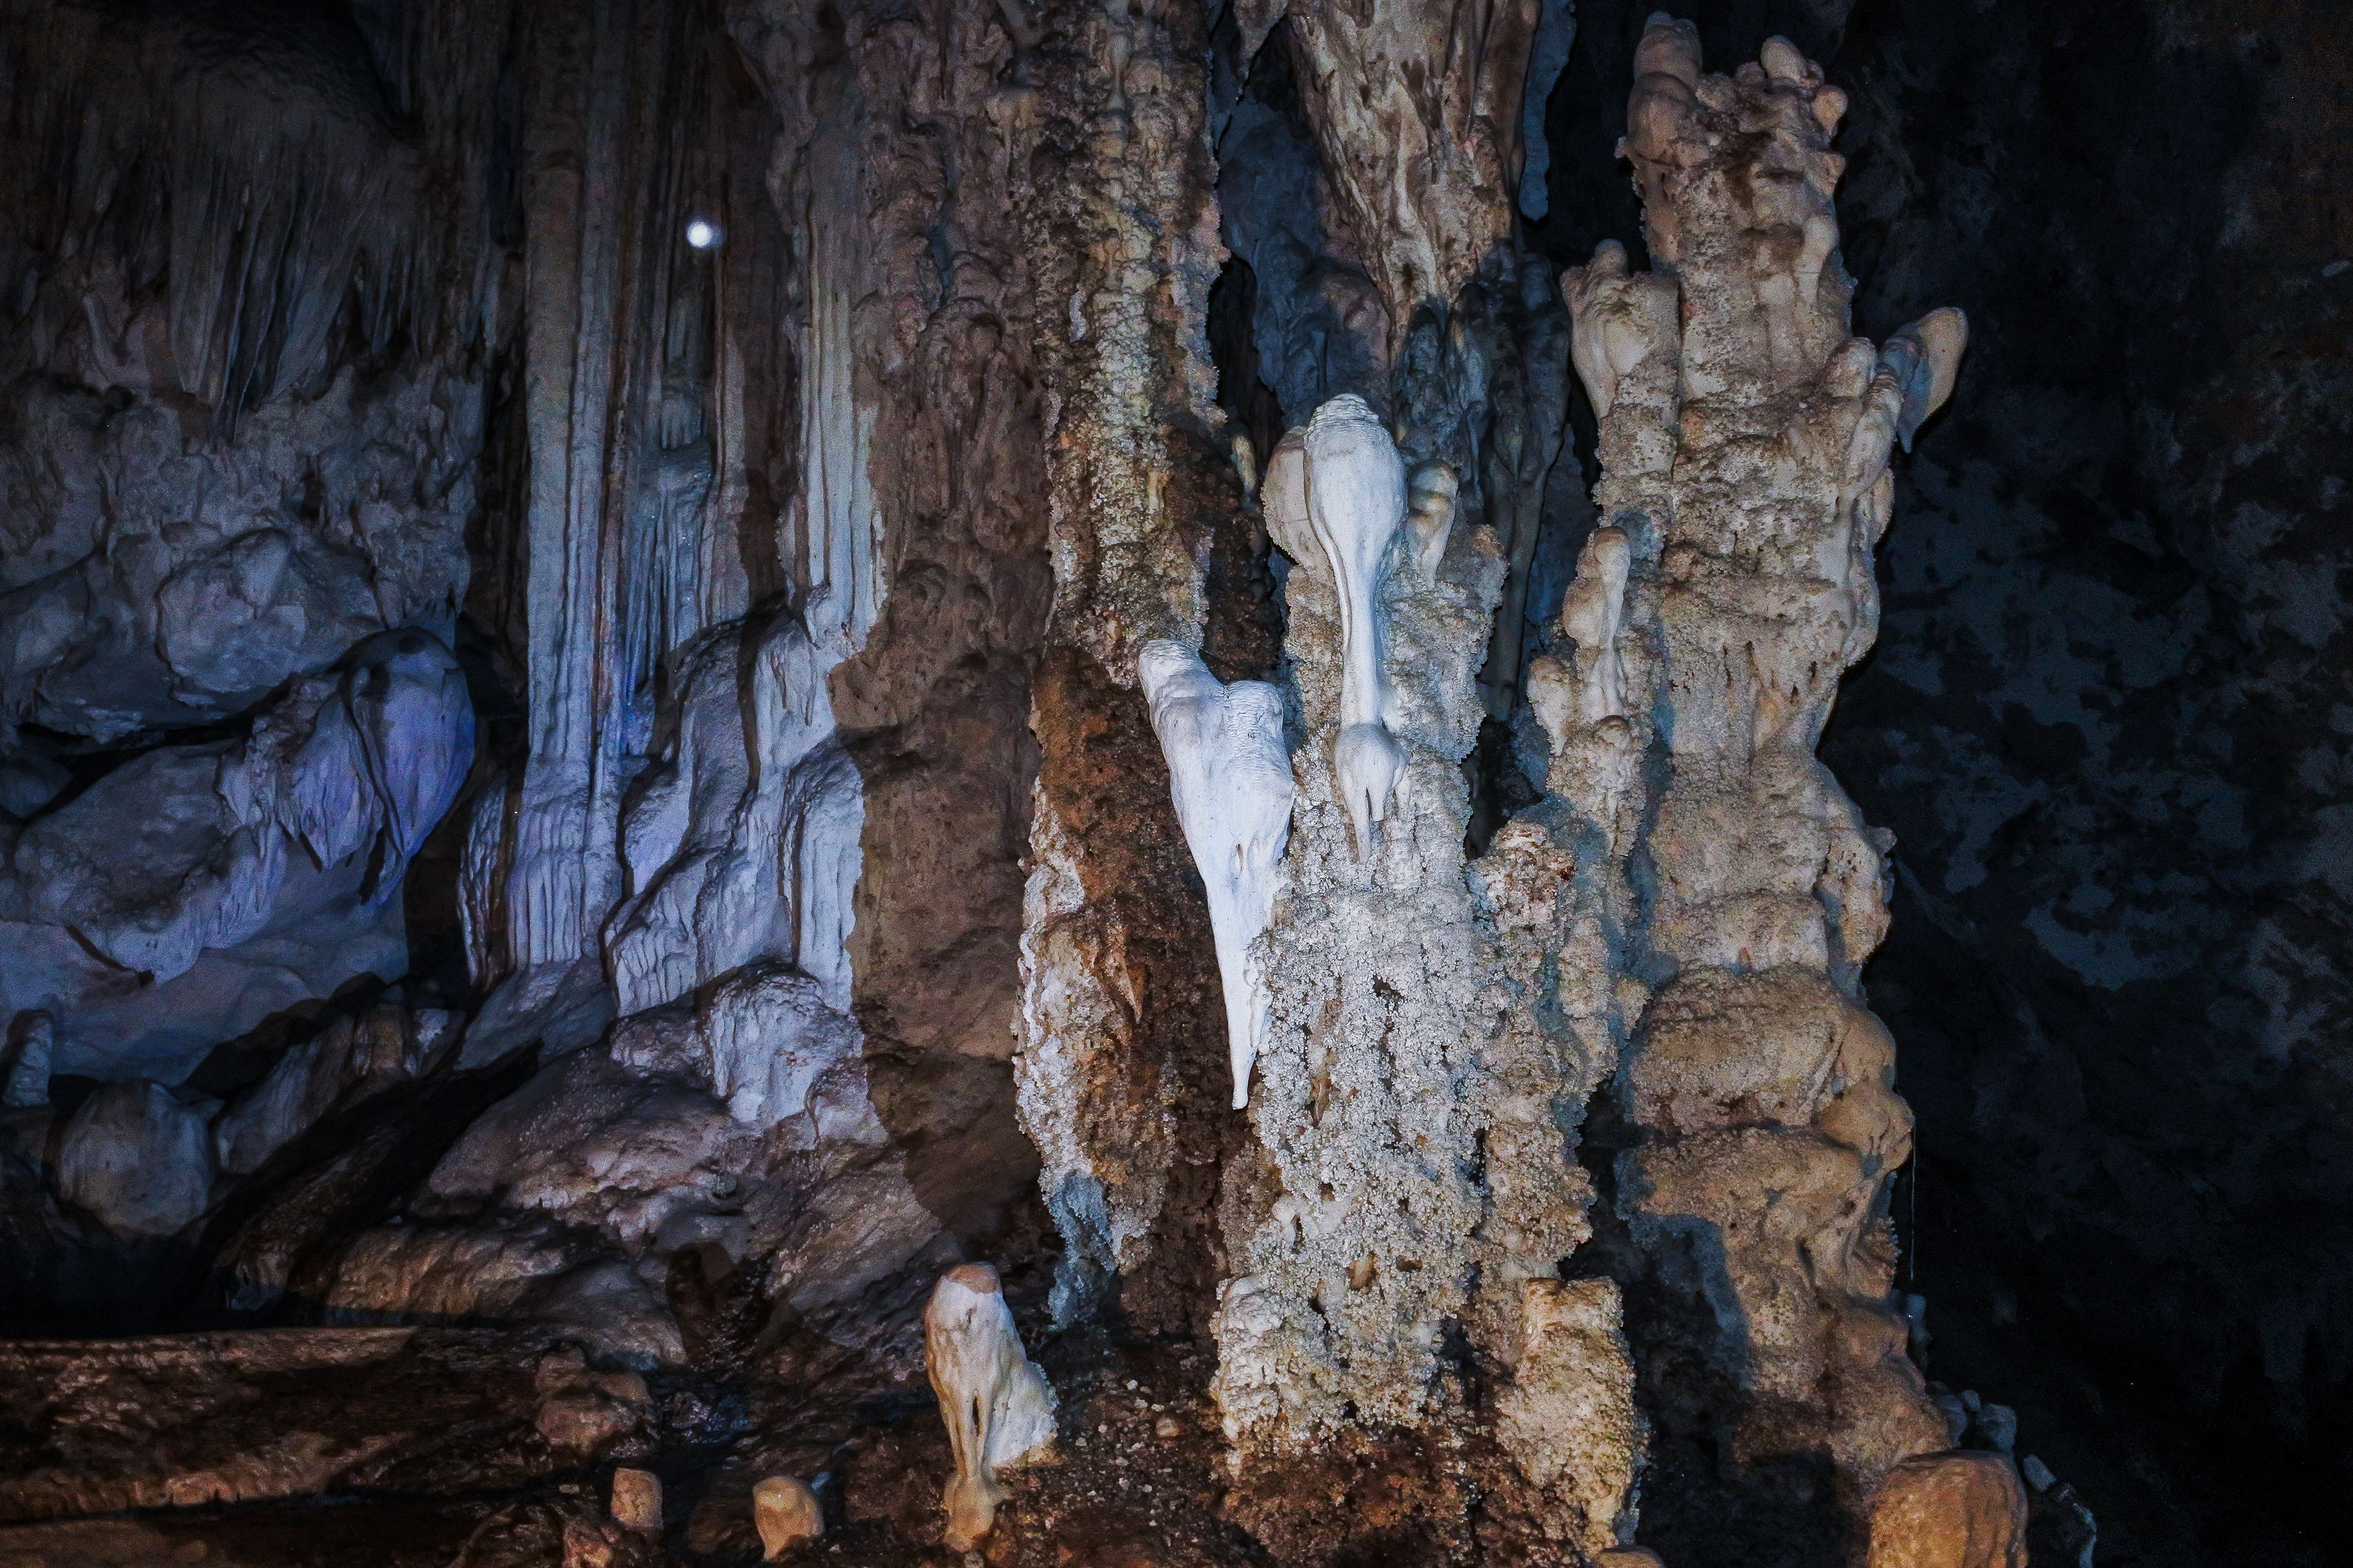
lod, tourism, geology, inside, scenic, sun, interior, lot, rock, amazing, beautiful, mountain, limestone, tham, walking, thailand, dark, pai, cave, famous, green, natural, nature, asia, stalagmite, people, water, lifestyle, stone, adventure, mae hong son, outdoor, attraction, light, underground, background, person, stalactite, backpack, fish, sunset, silhouette, river, travel, landscape, formation, speleothem, tree, trunk, plant, Soda straw, coastal and oceanic landforms, erosion